Piano Quintet No. 1 (Fauré)

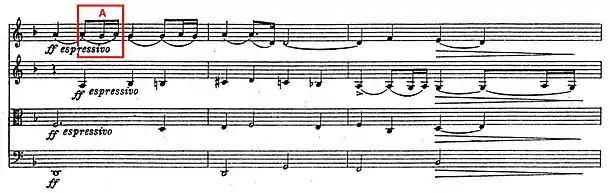

The three notes at A, above, recur during the movement as a motif, and are heard again in the slow movement.